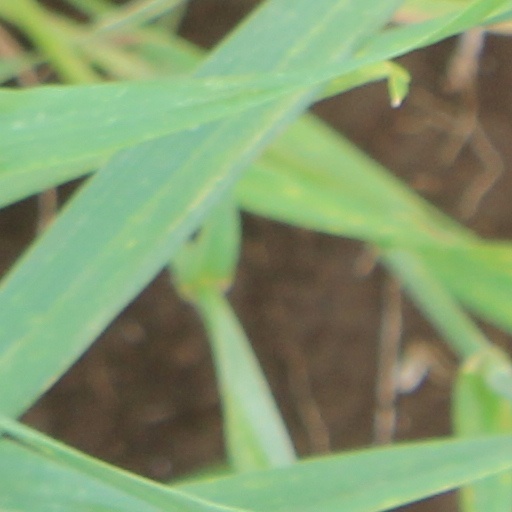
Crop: wheat